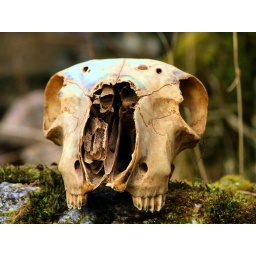
skull on rock by river mellte